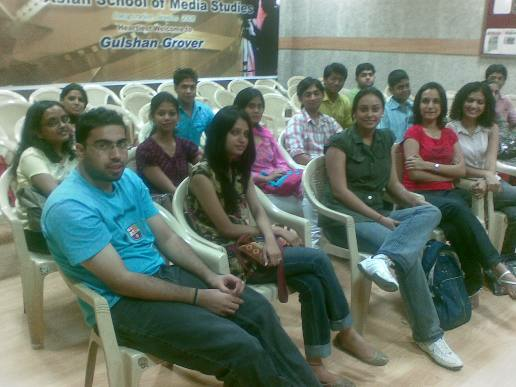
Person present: Yes